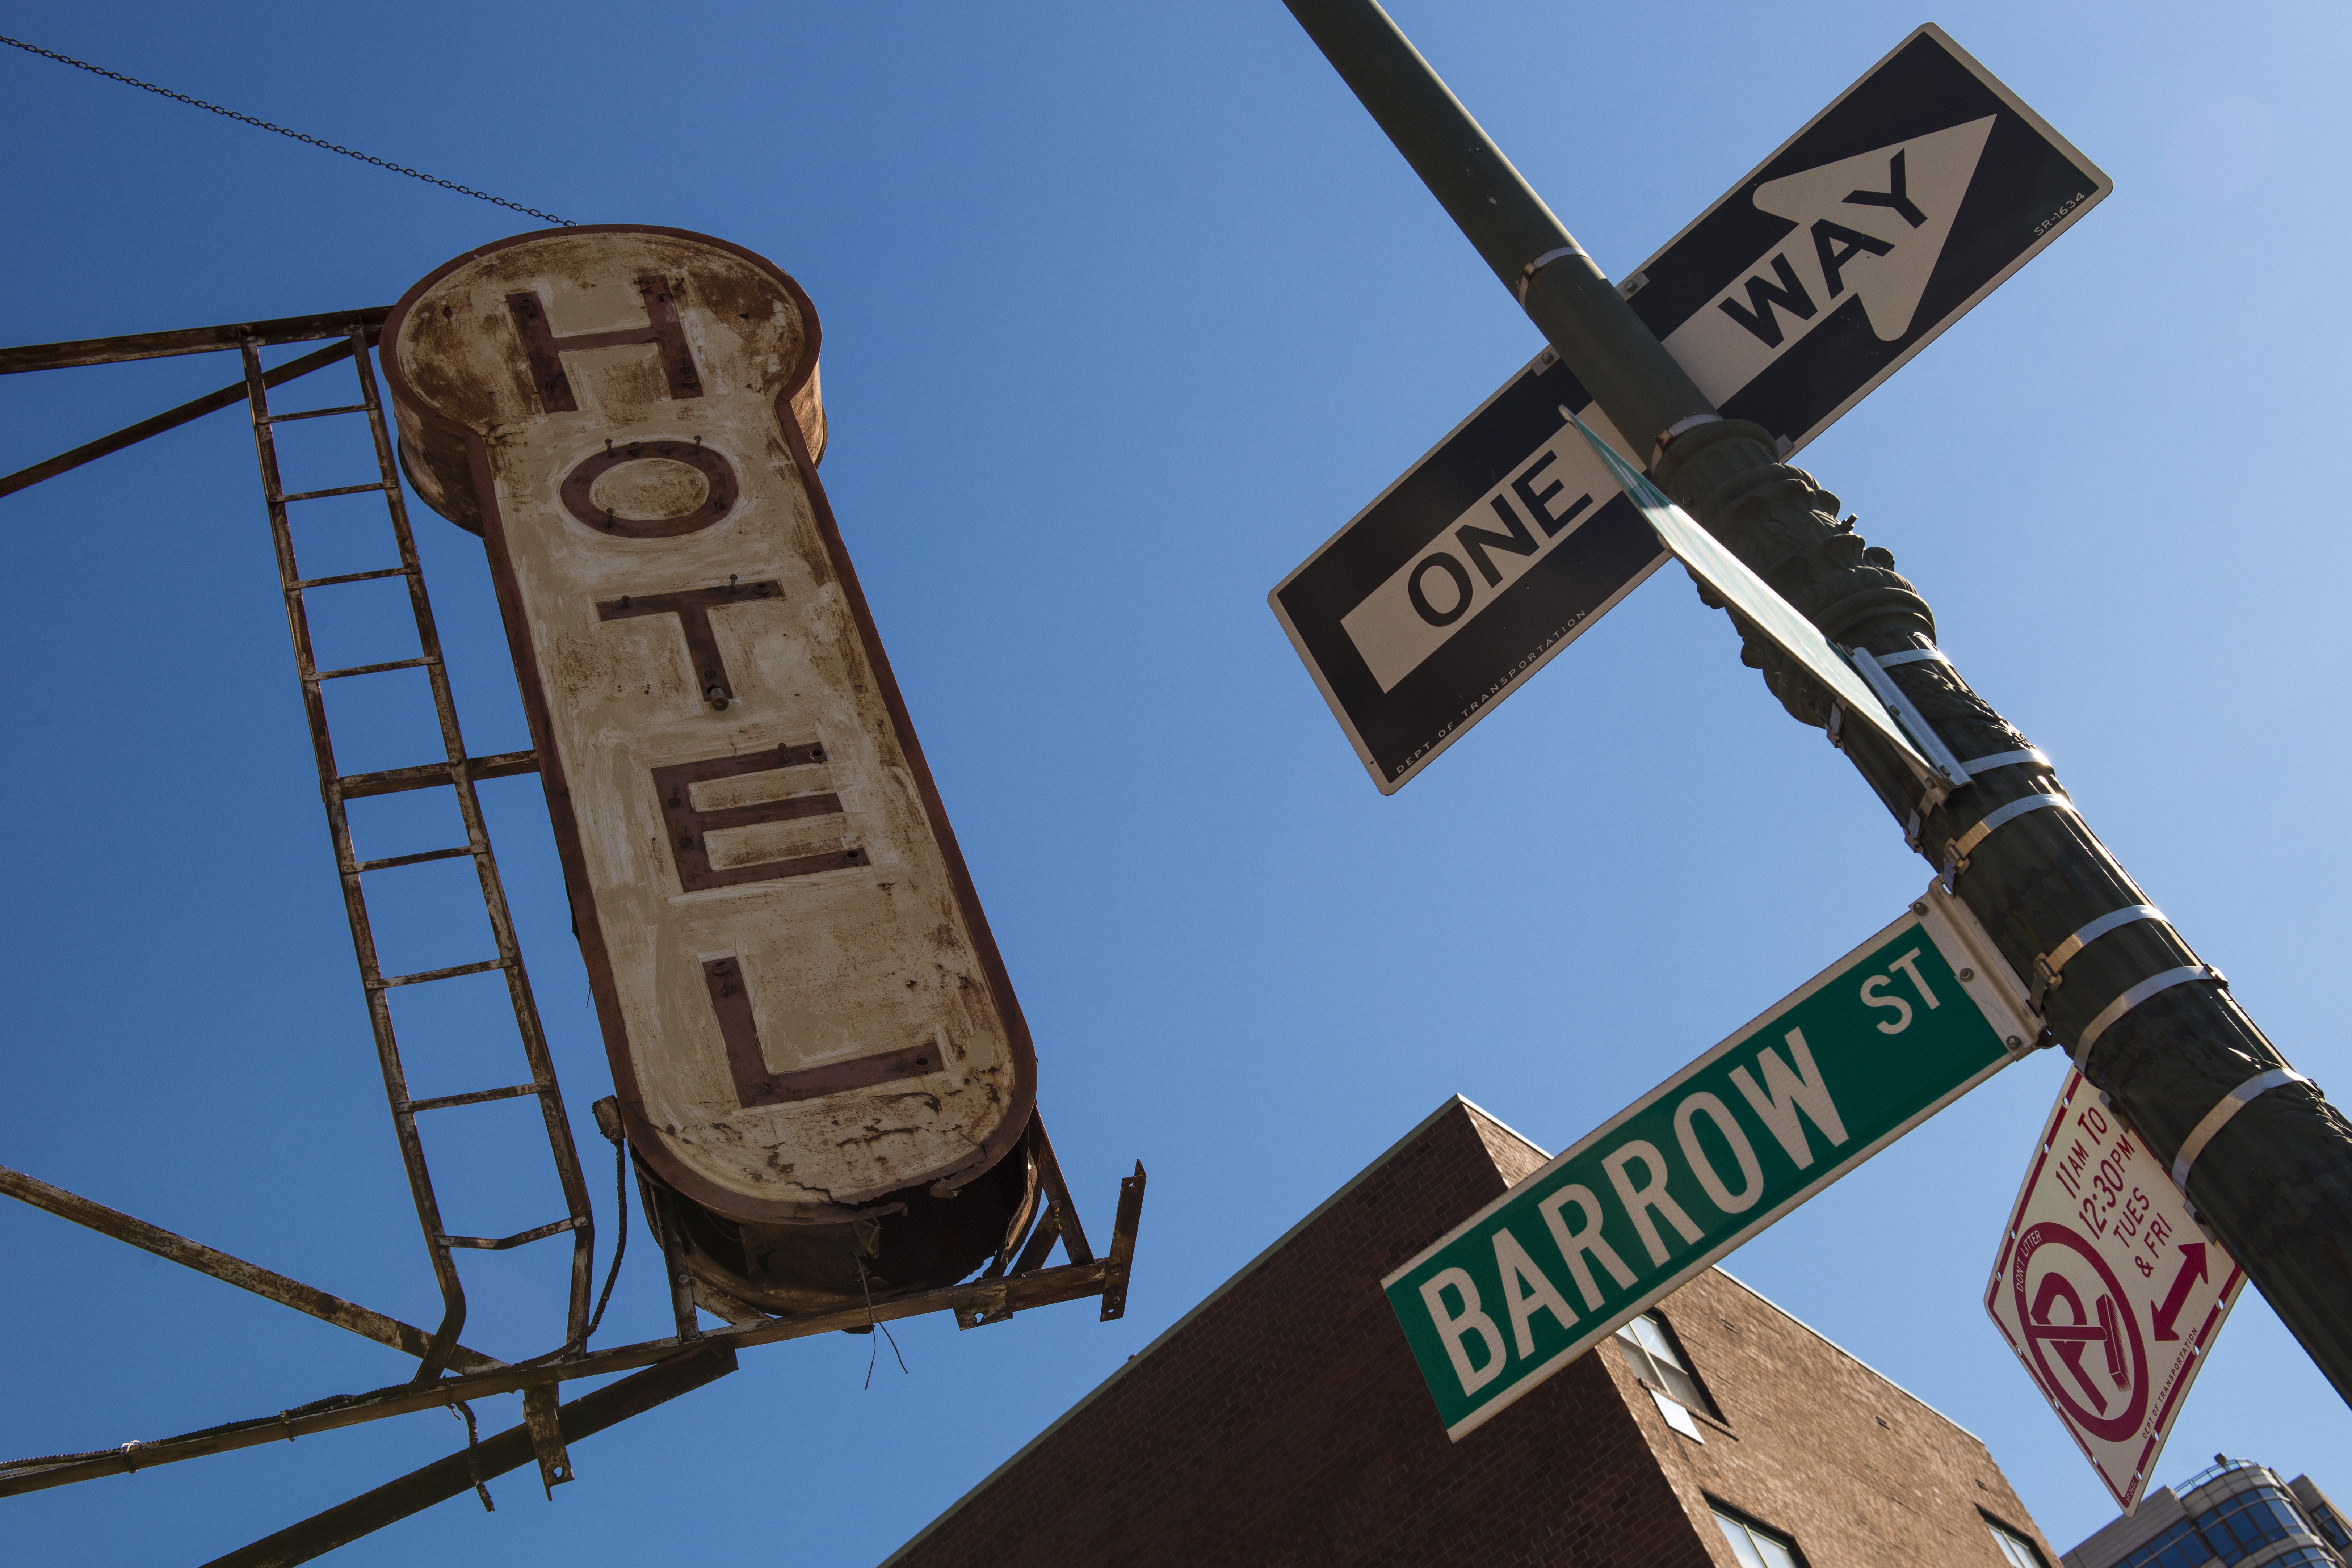
architecture, street, urban, advertising, manhattan, new york city, sign, direction, mast, america, blue, street sign, signage, lighting, one way, barrow, district, hotel, ny, panel, traffic sign